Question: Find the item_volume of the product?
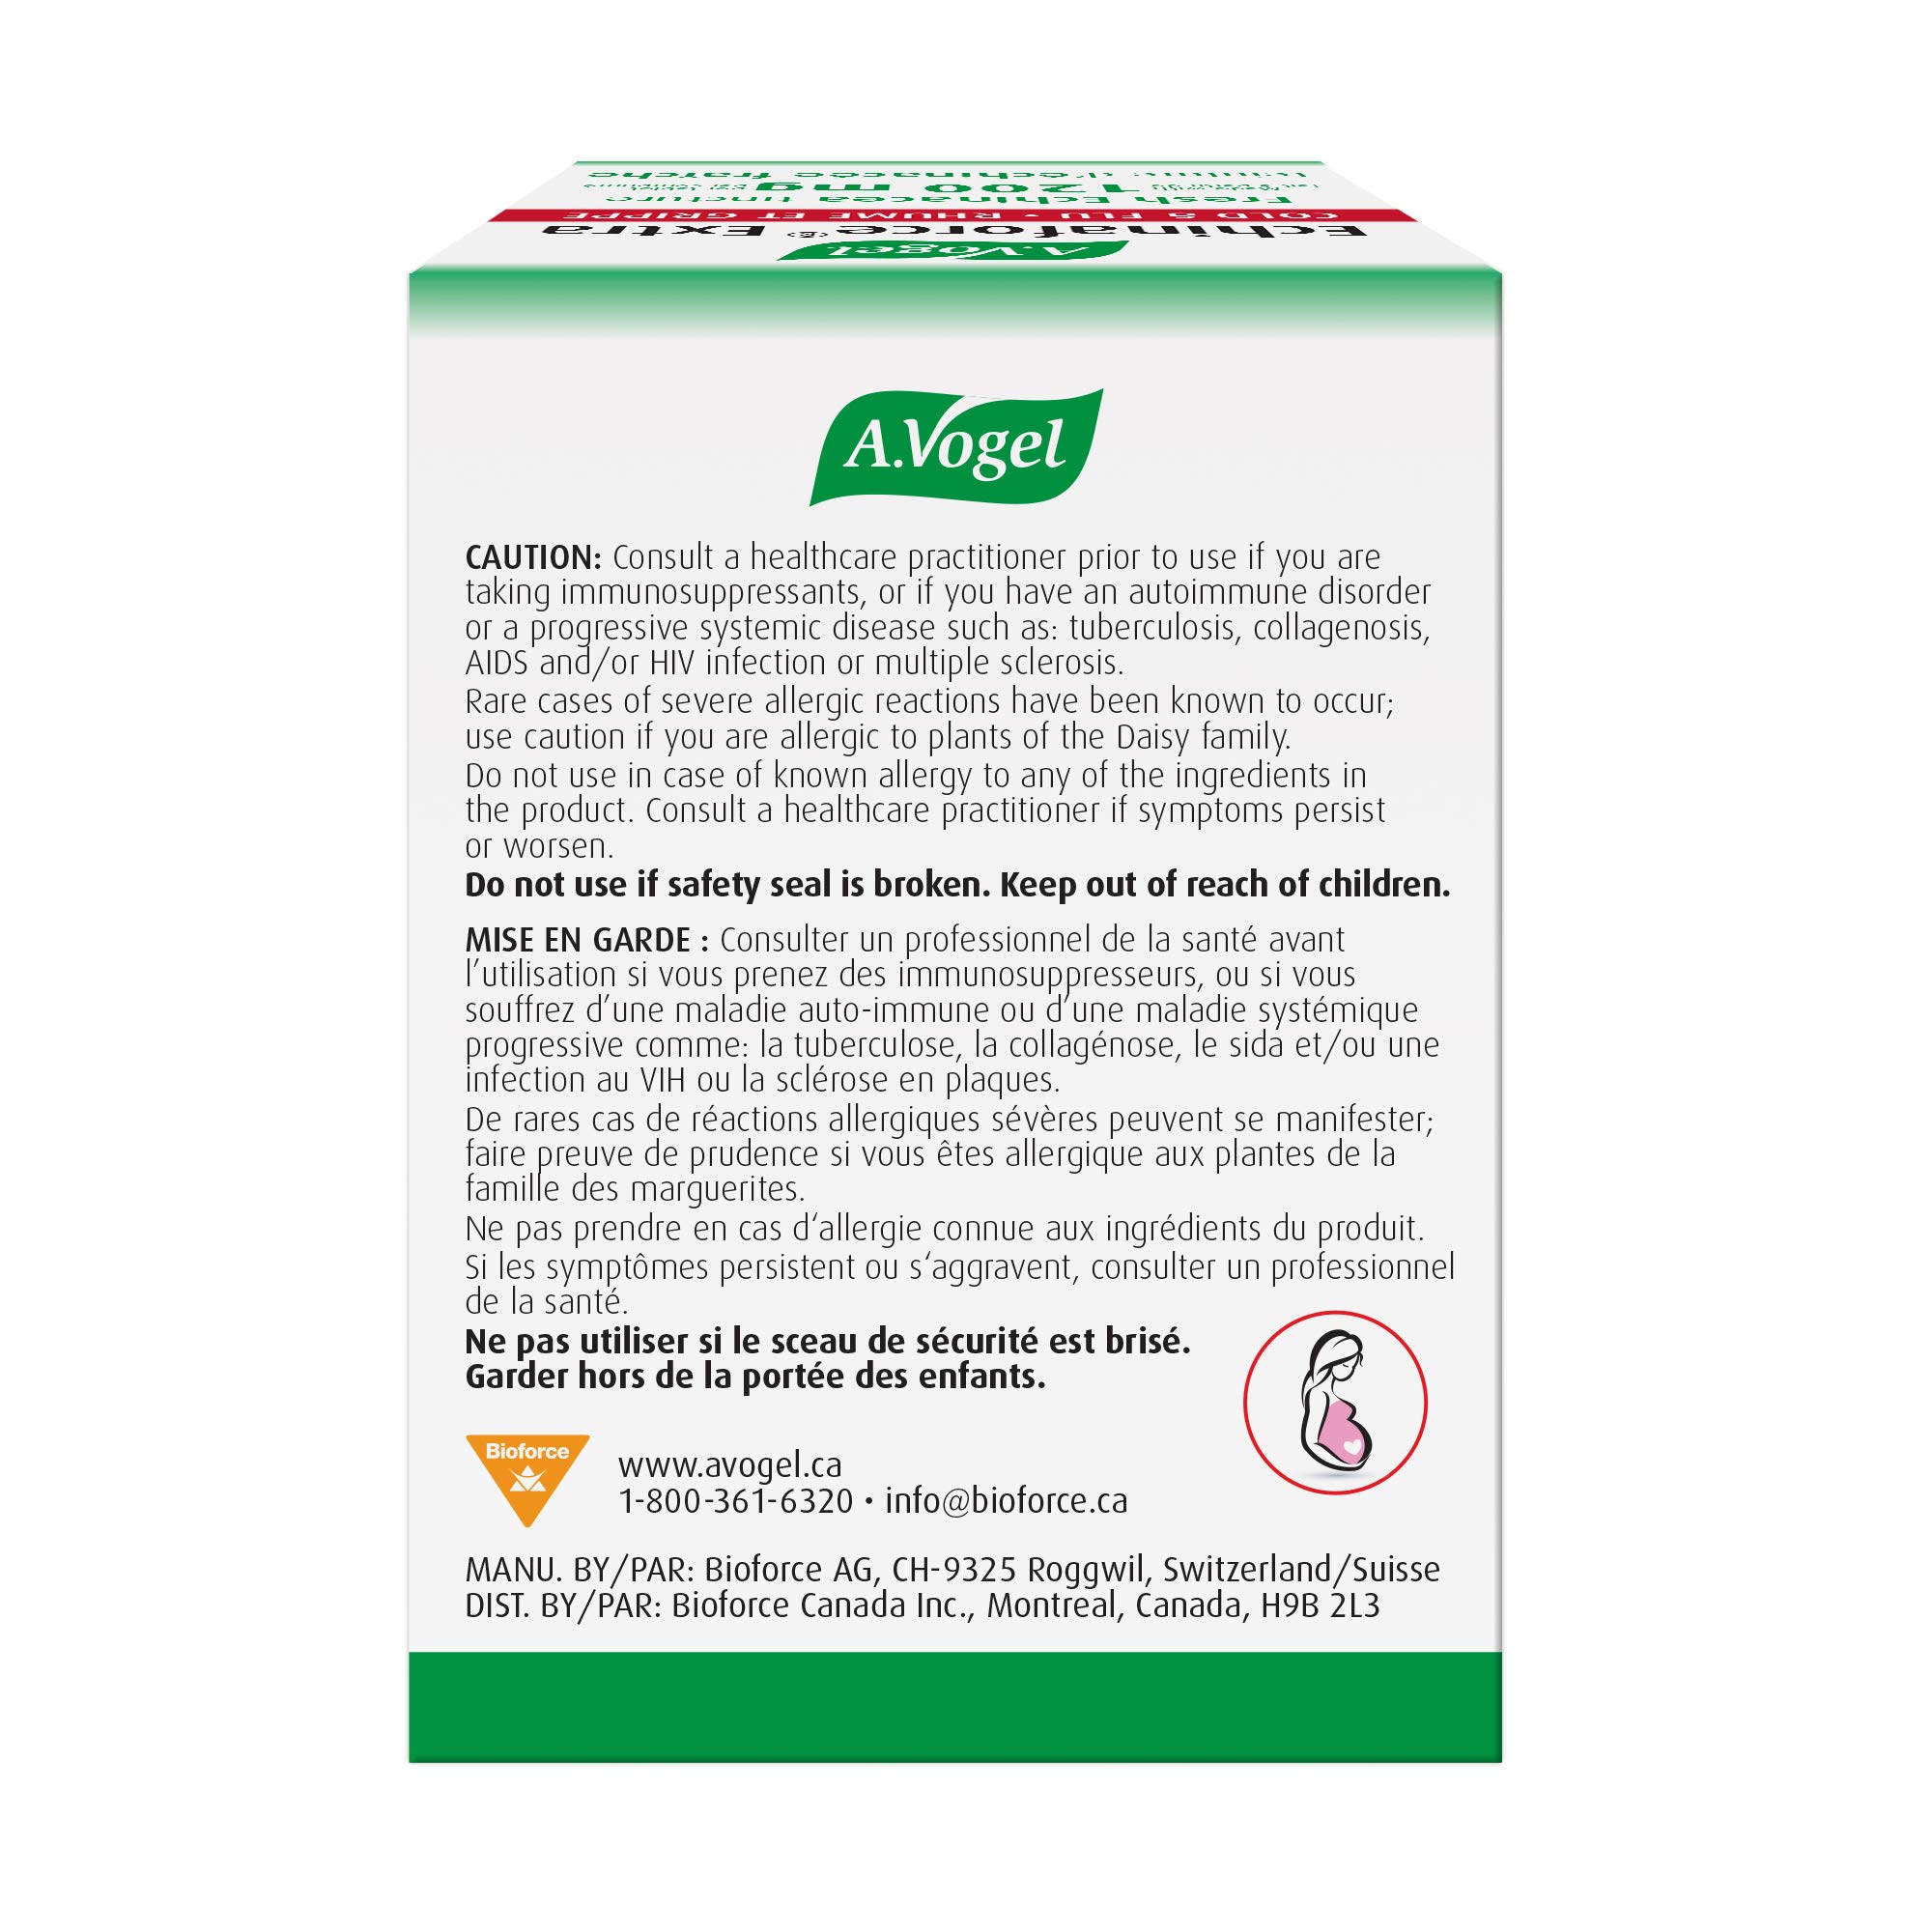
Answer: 2.0 litre